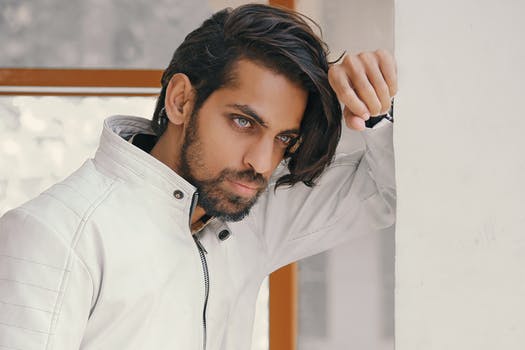
Label: No Watermark